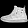
Label: Ankle boot